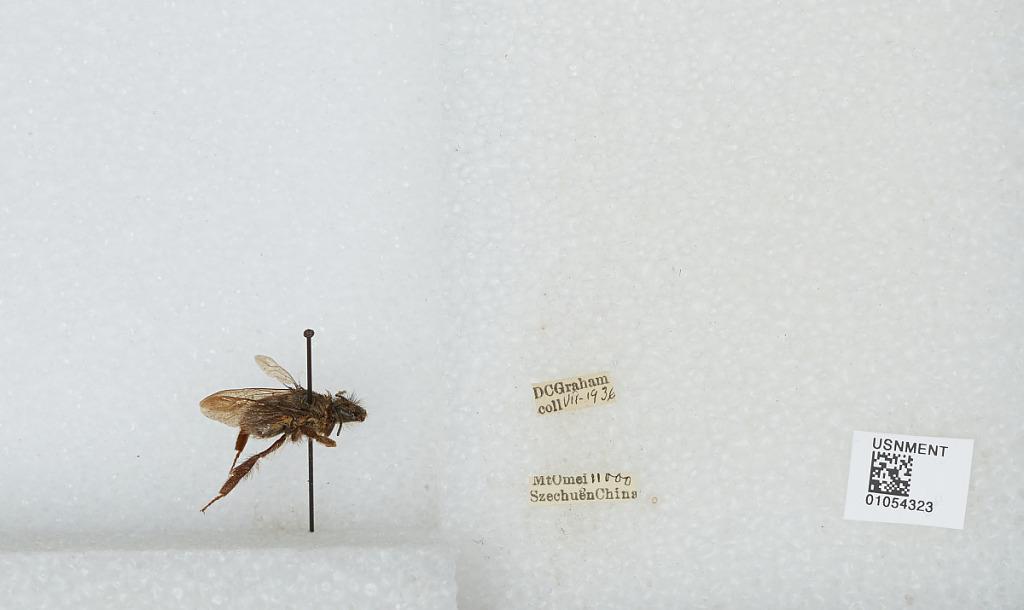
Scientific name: Bombus sp.
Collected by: D. Graham
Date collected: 1936-7-
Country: China
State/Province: Sichuan
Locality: Mount Emei